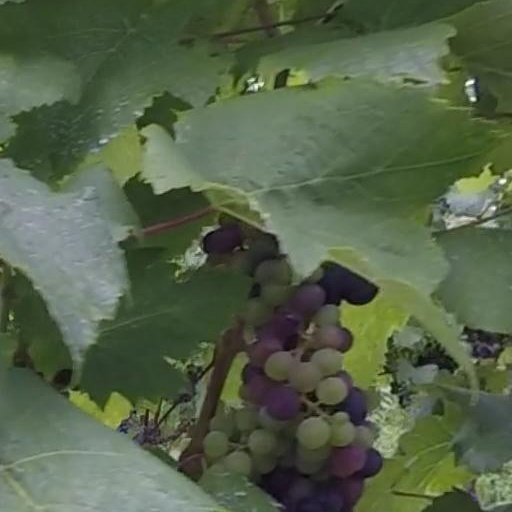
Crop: grape